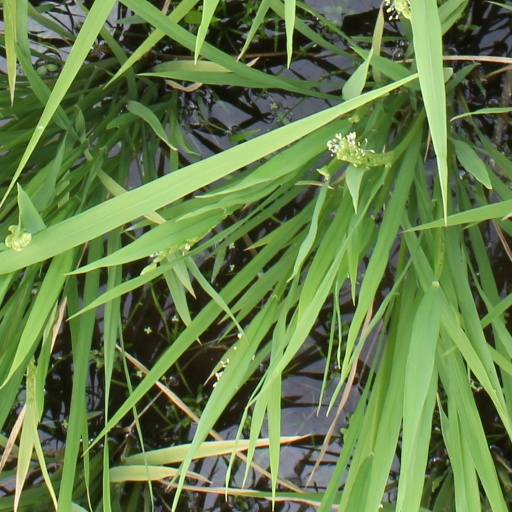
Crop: rice